Oscar Isaac

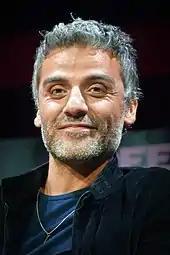
A picture of Oscar Isaac smiling

Isaac co-starred as Poe Dameron, an X-wing pilot, in the epic space opera film "Star Wars: The Force Awakens" (2015). Having liked "Star Wars" films since childhood, he initially considered himself unfit for the part, but director J. J. Abrams convinced him in a meeting. A fan of "Inside Llewyn Davis", Abrams described Isaac as "a far more sophisticated actor than one might get for a role". Isaac suggested to Abrams that his character be from the moon Yavin 4, which first appeared in "Star Wars" (1977) in scenes filmed in his country Guatemala; this idea was incorporated. While filming "The Force Awakens", Isaac initially felt insecure, but soon found a sense of belonging with co-stars Daisy Ridley and John Boyega, who were also newcomers to the film series. In preparation for the role, Isaac read about war, including a book called "What It's Like to Go to War". "The Force Awakens" received positive reviews and grossed $2billion worldwide, becoming the highest-grossing film of 2015. "Forbes" and "TheWrap" critics praised the cast additions, including Isaac, as "outright terrific", and "engaging performers" who "make strong impressions very quickly, and who are charismatic enough to make us care about their characters".